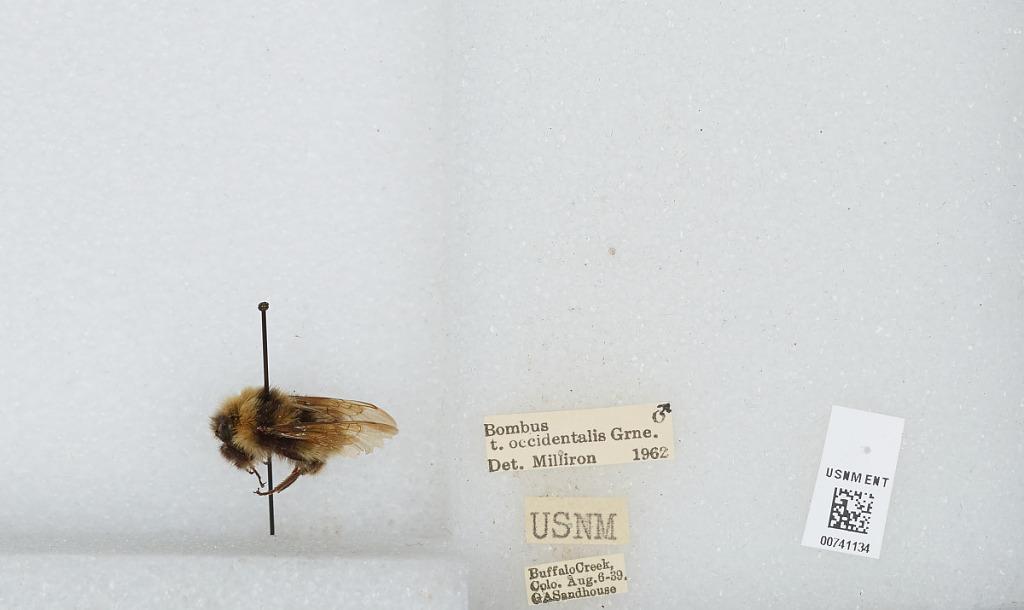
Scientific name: Bombus (Bombus) occidentalis Greene
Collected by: G. Sandhouse
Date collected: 1939-8-6
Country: United States
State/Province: Colorado
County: Jefferson
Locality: Buffalo Creek
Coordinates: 39.3864, -105.27
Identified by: Milliron